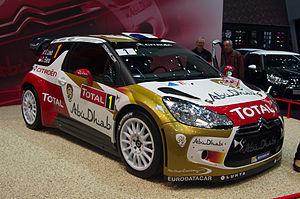
La Citroën DS3 WRC est une voiture de rallye fabriquée par Citroën Racing et Citroën Junior Team de 2011 à 2016. Spécialement conçu pour le championnat du monde des rallyes, elle est basée sur la Citroën DS3 de base.